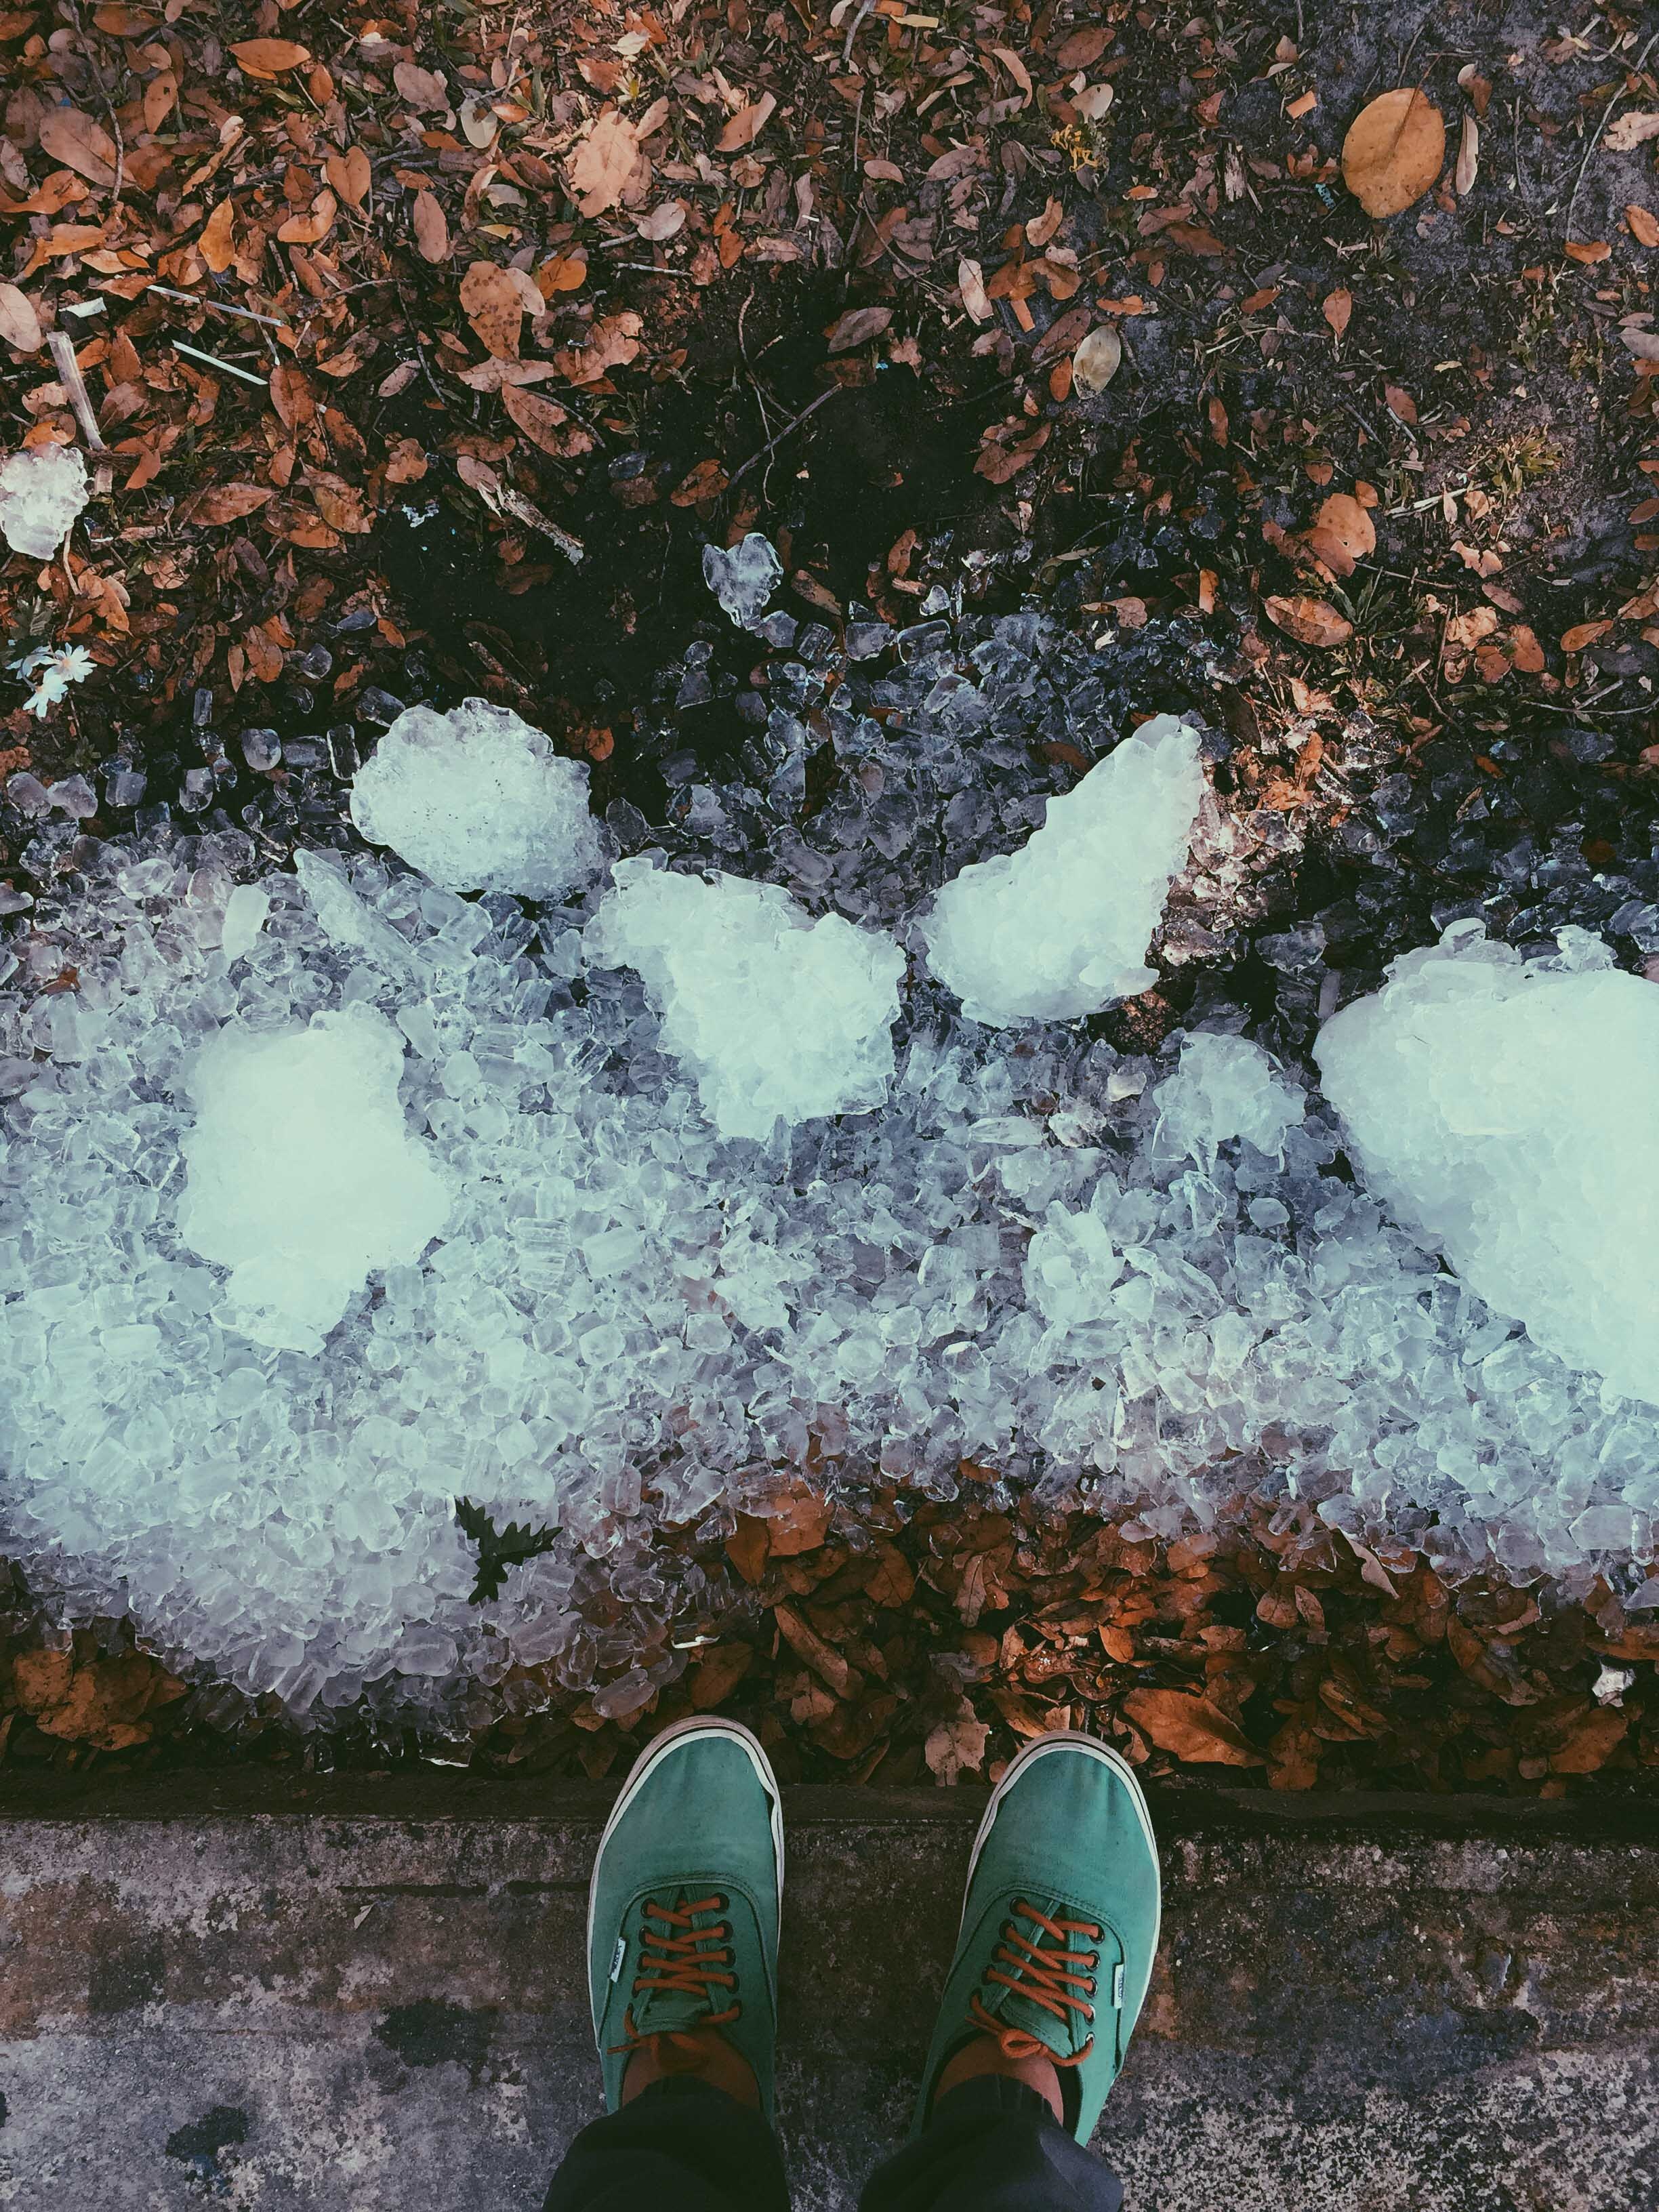
tree, water, nature, rock, snow, cold, winter, ground, leaf, flower, ice, reflection, autumn, season, material, leaves, shoes, sneakers